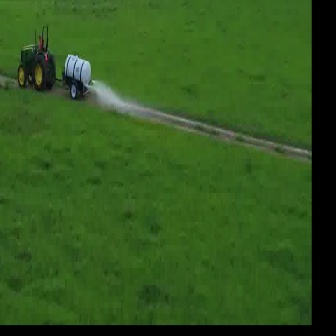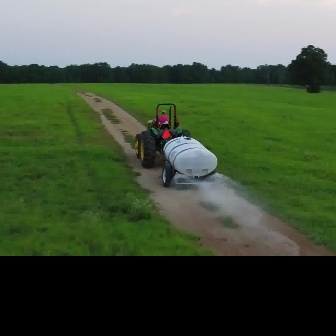
  Please identify the target specified by the bounding box [17,23,93,100] in the first image and locate it in the second image. Return the coordinates in [x_min,y_min,x_max,y_max] format.
Answer: [134,102,218,185]